Bernard Fisher (scientist)

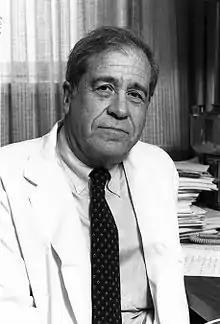

Bernard Fisher (August 23, 1918 – October 16, 2019) was an American surgeon and a pioneer in the biology and treatment of breast cancer. He was a native of Pittsburgh. He was Chairman of the National Surgical Adjuvant Breast Project at the University of Pittsburgh School of Medicine. His work established definitively that early-stage breast cancer could be more effectively treated by lumpectomy, in combination with radiation therapy, chemotherapy, and/or hormonal therapy, than by radical mastectomy.